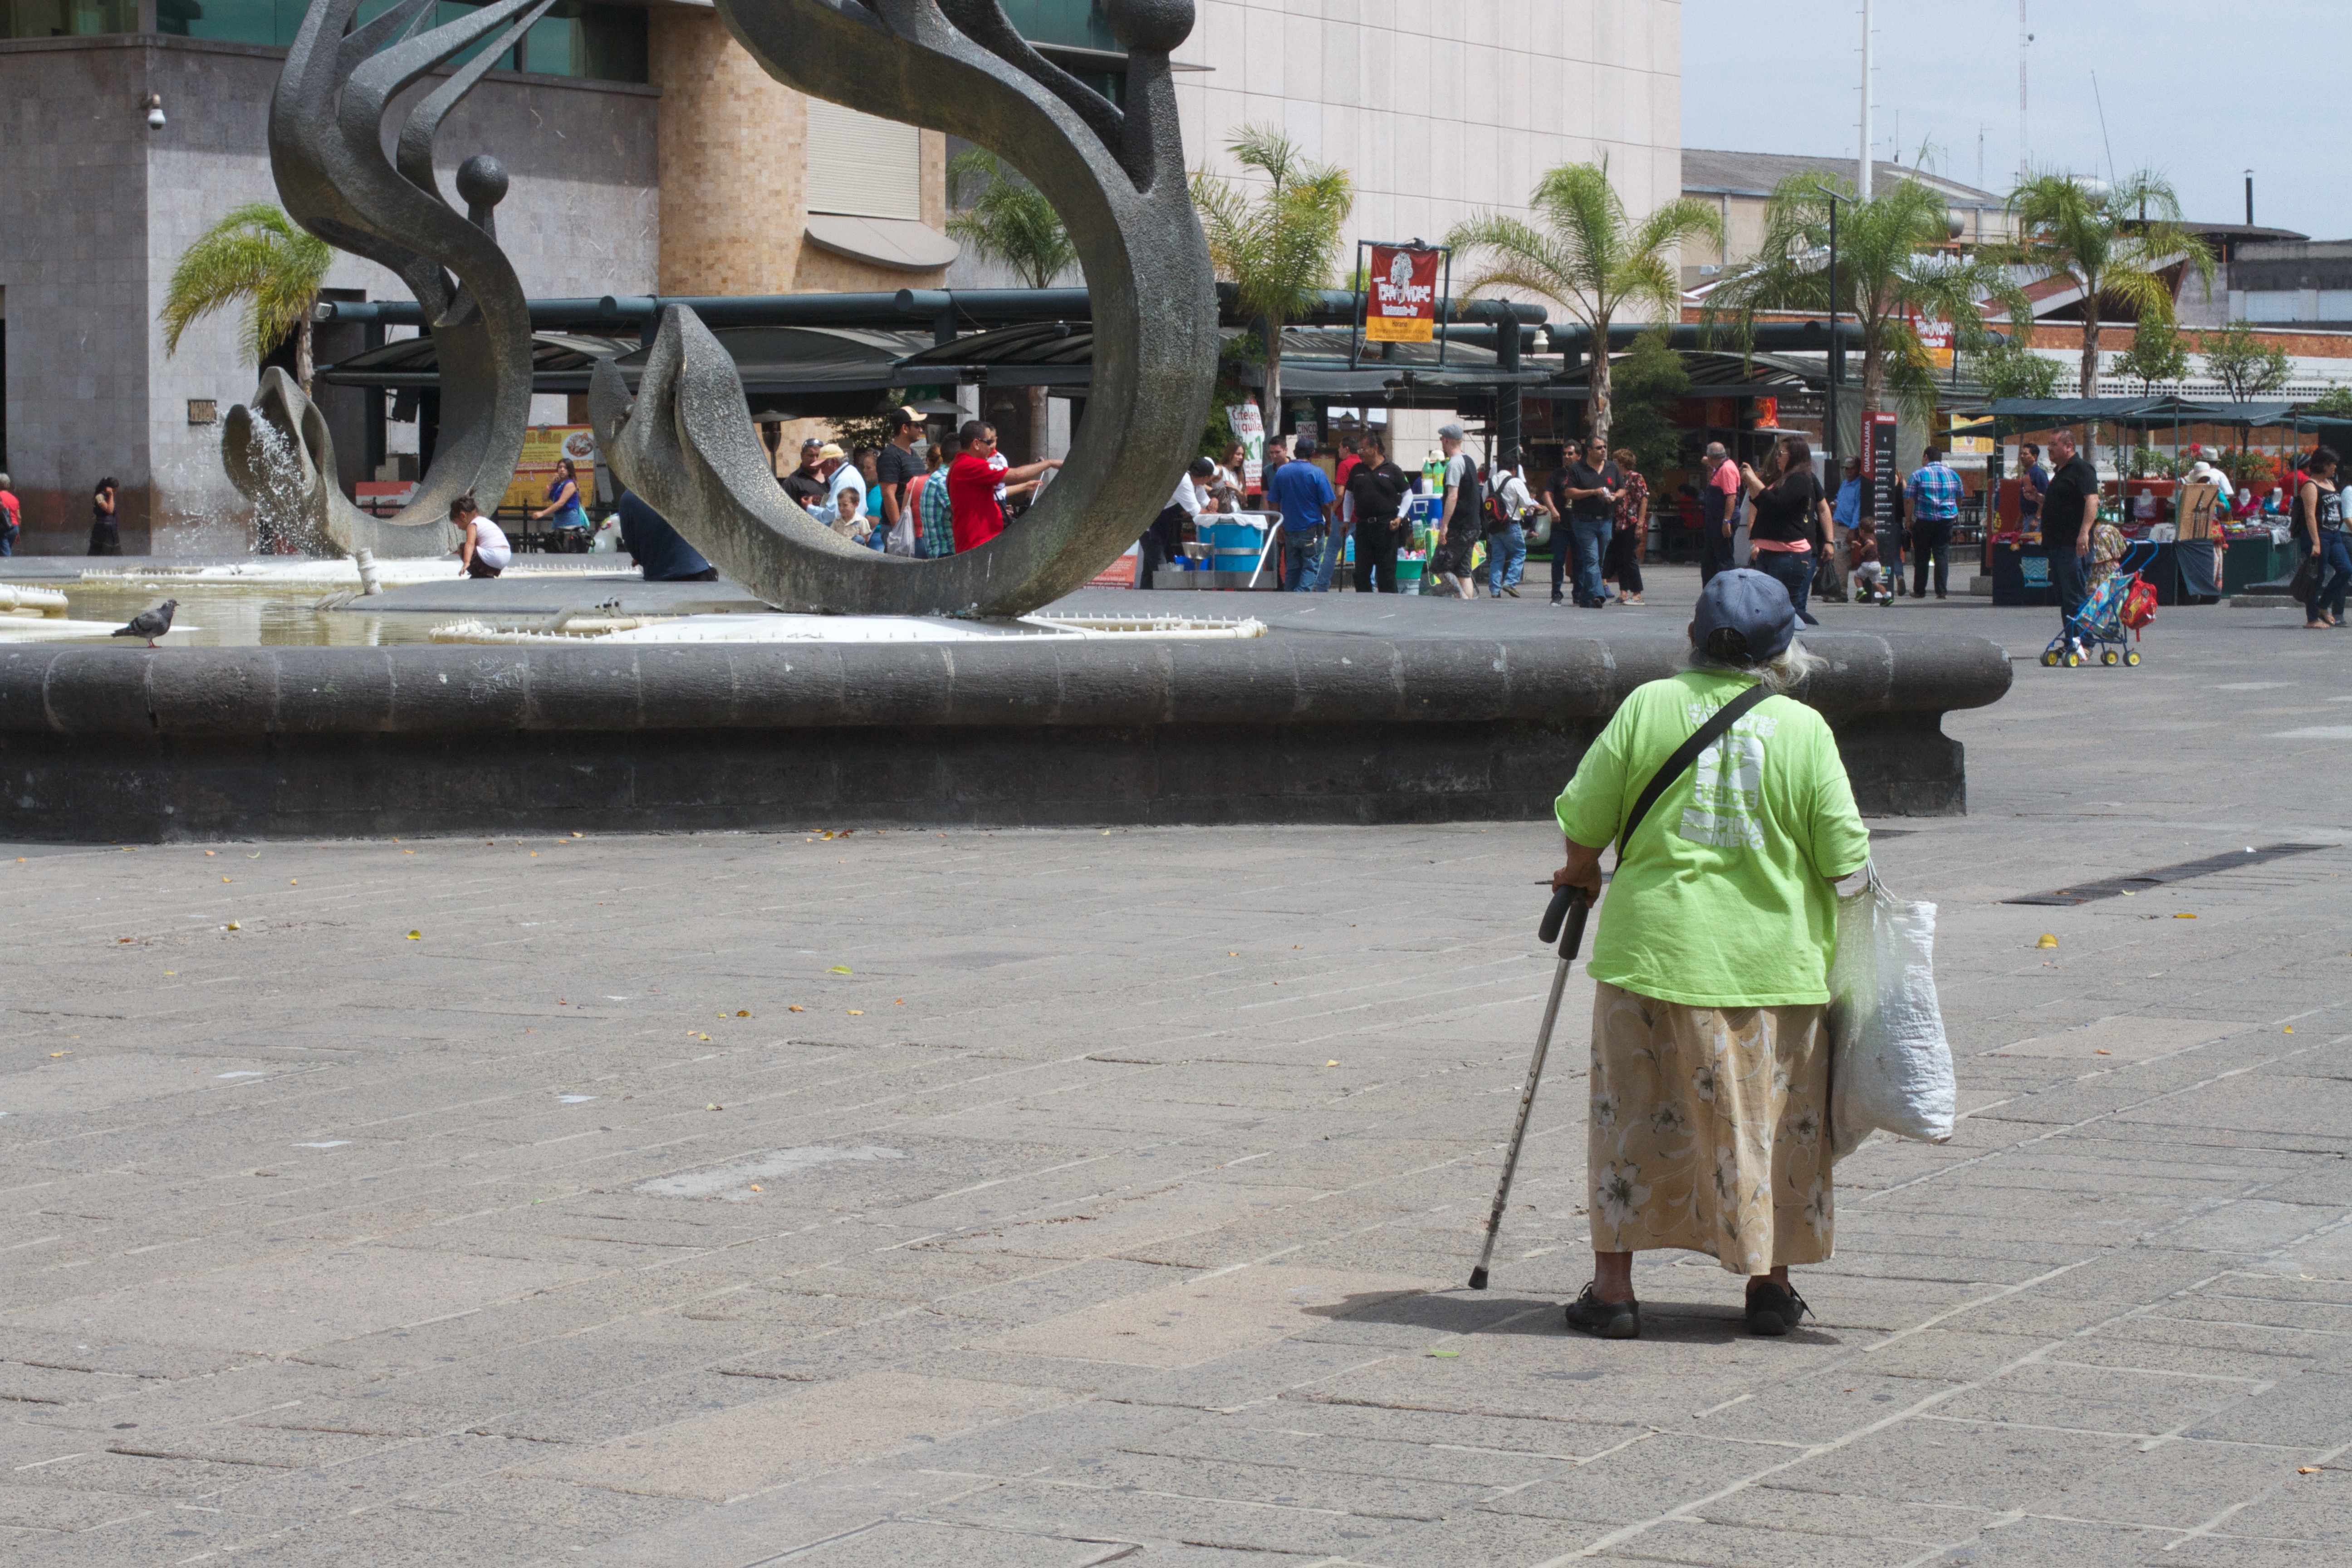
pedestrian, street, asphalt